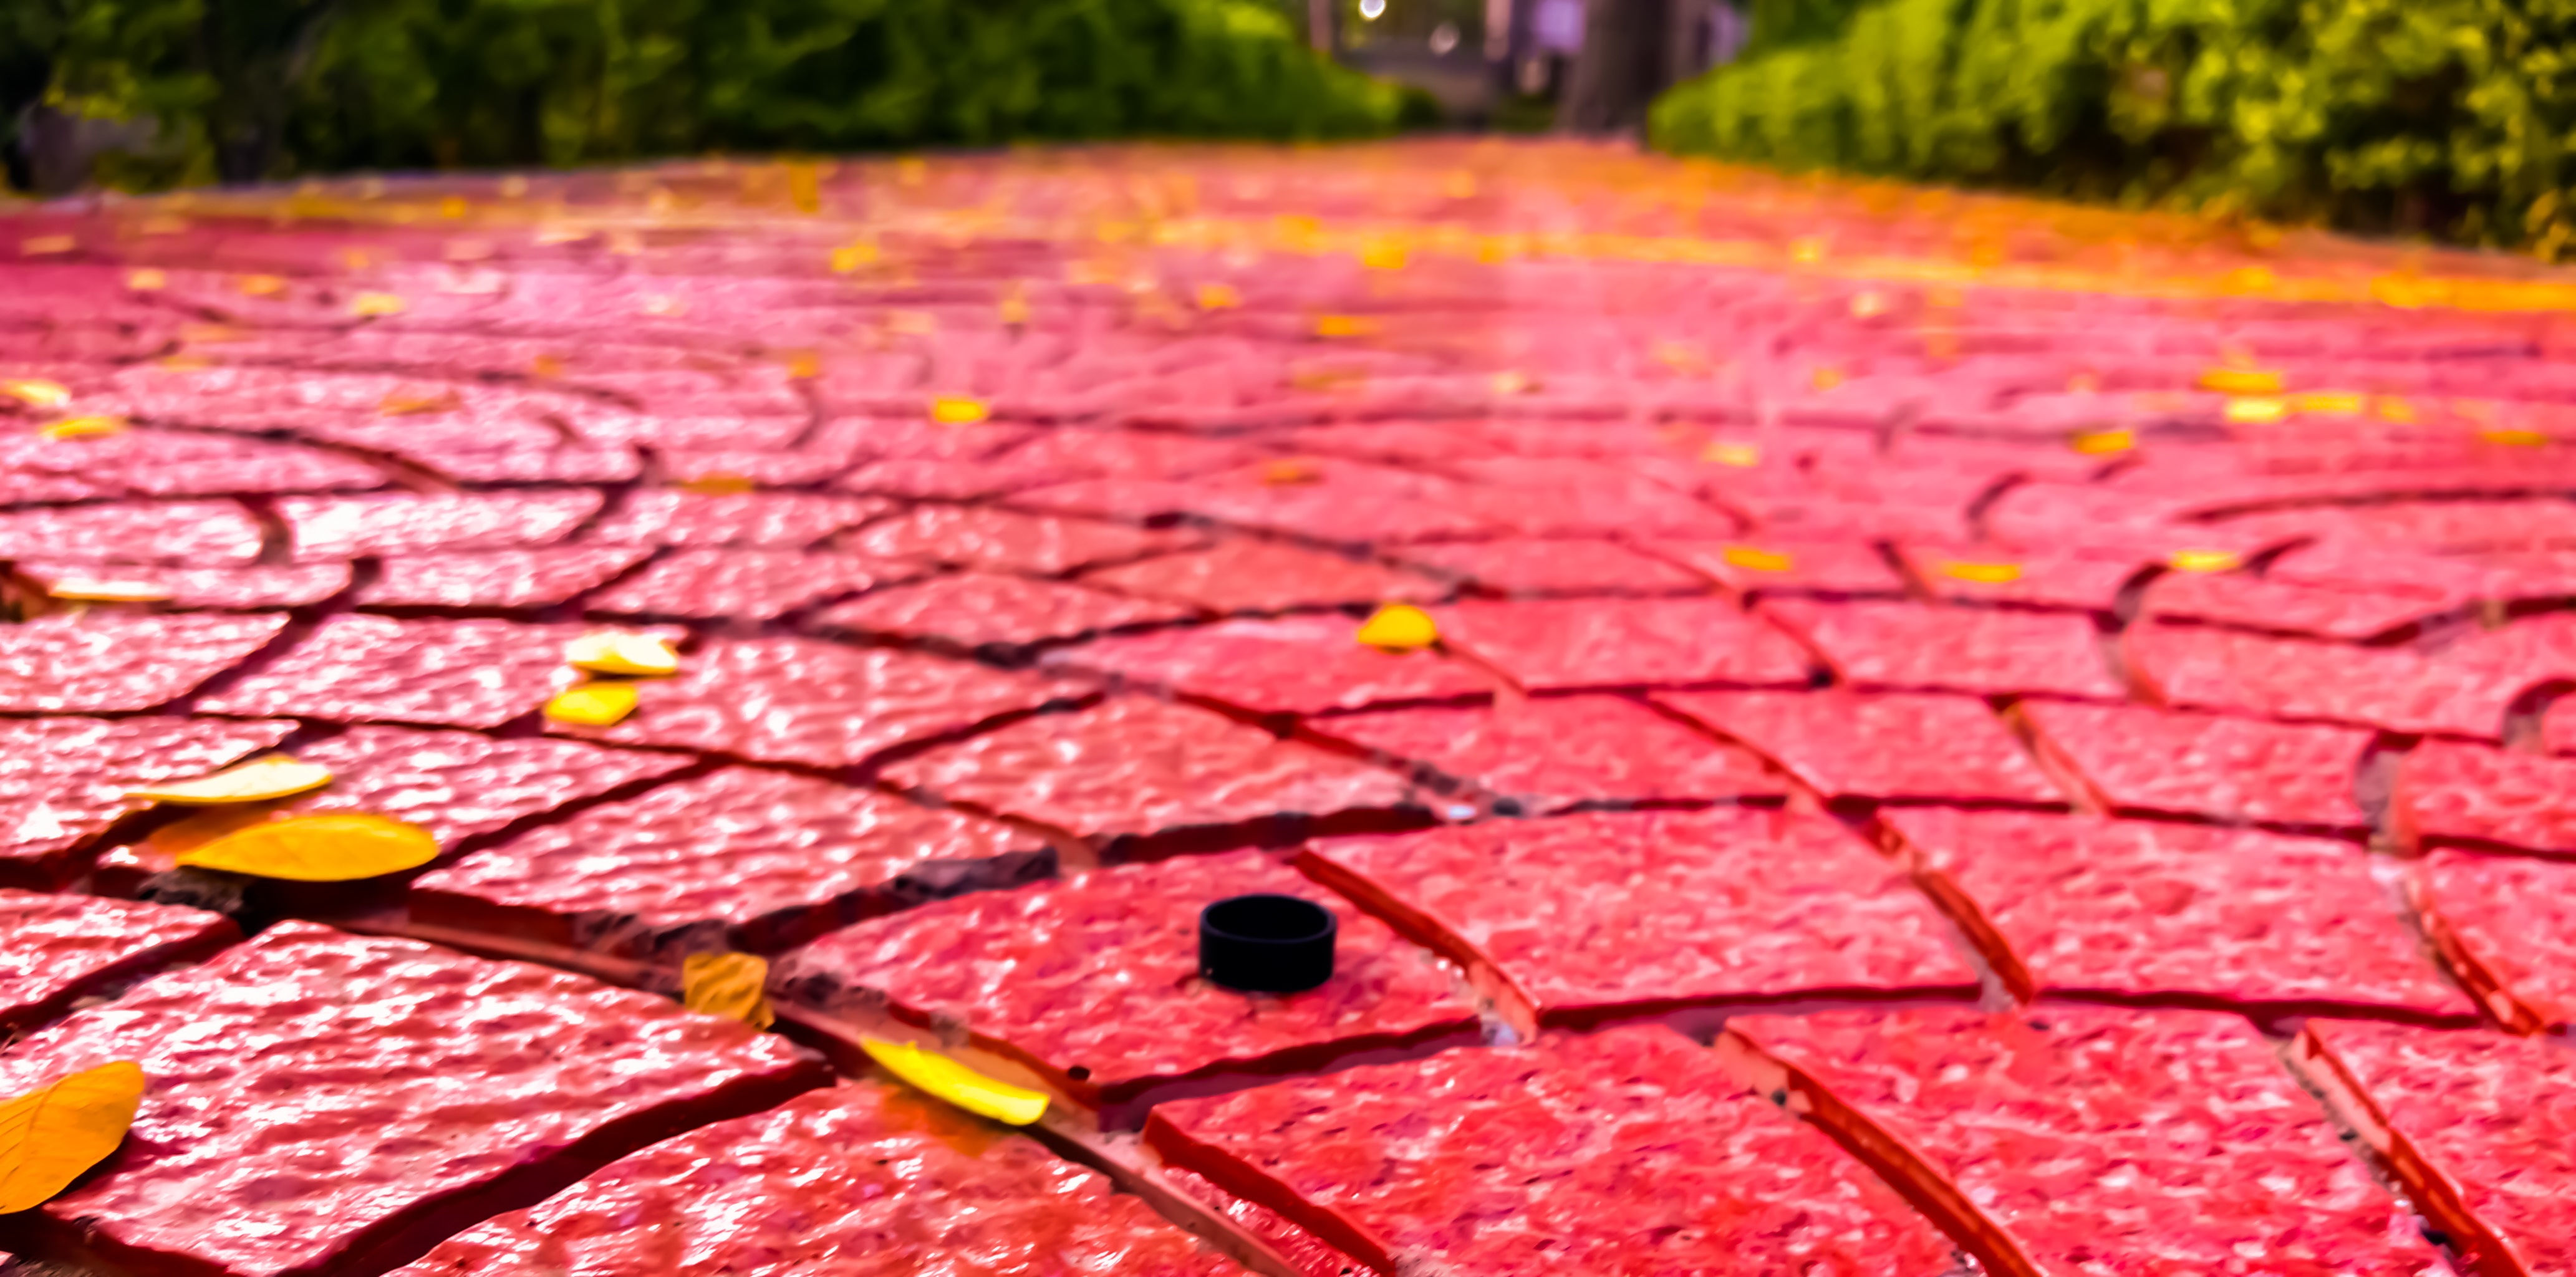
grass, plant, lawn, leaf, flower, red, color, autumn, soil, flooring